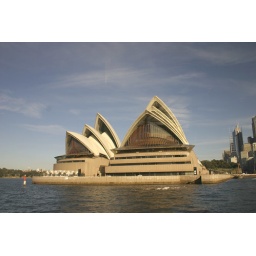
passing the opera house on the way out in a jet cat